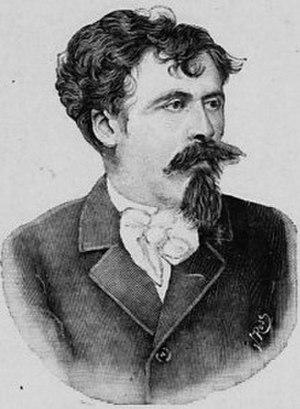
Édouard Charles Marie Houssin, né à Douai le 13 septembre 1847 et mort à Paris le 15 mai 1919, est un sculpteur français.